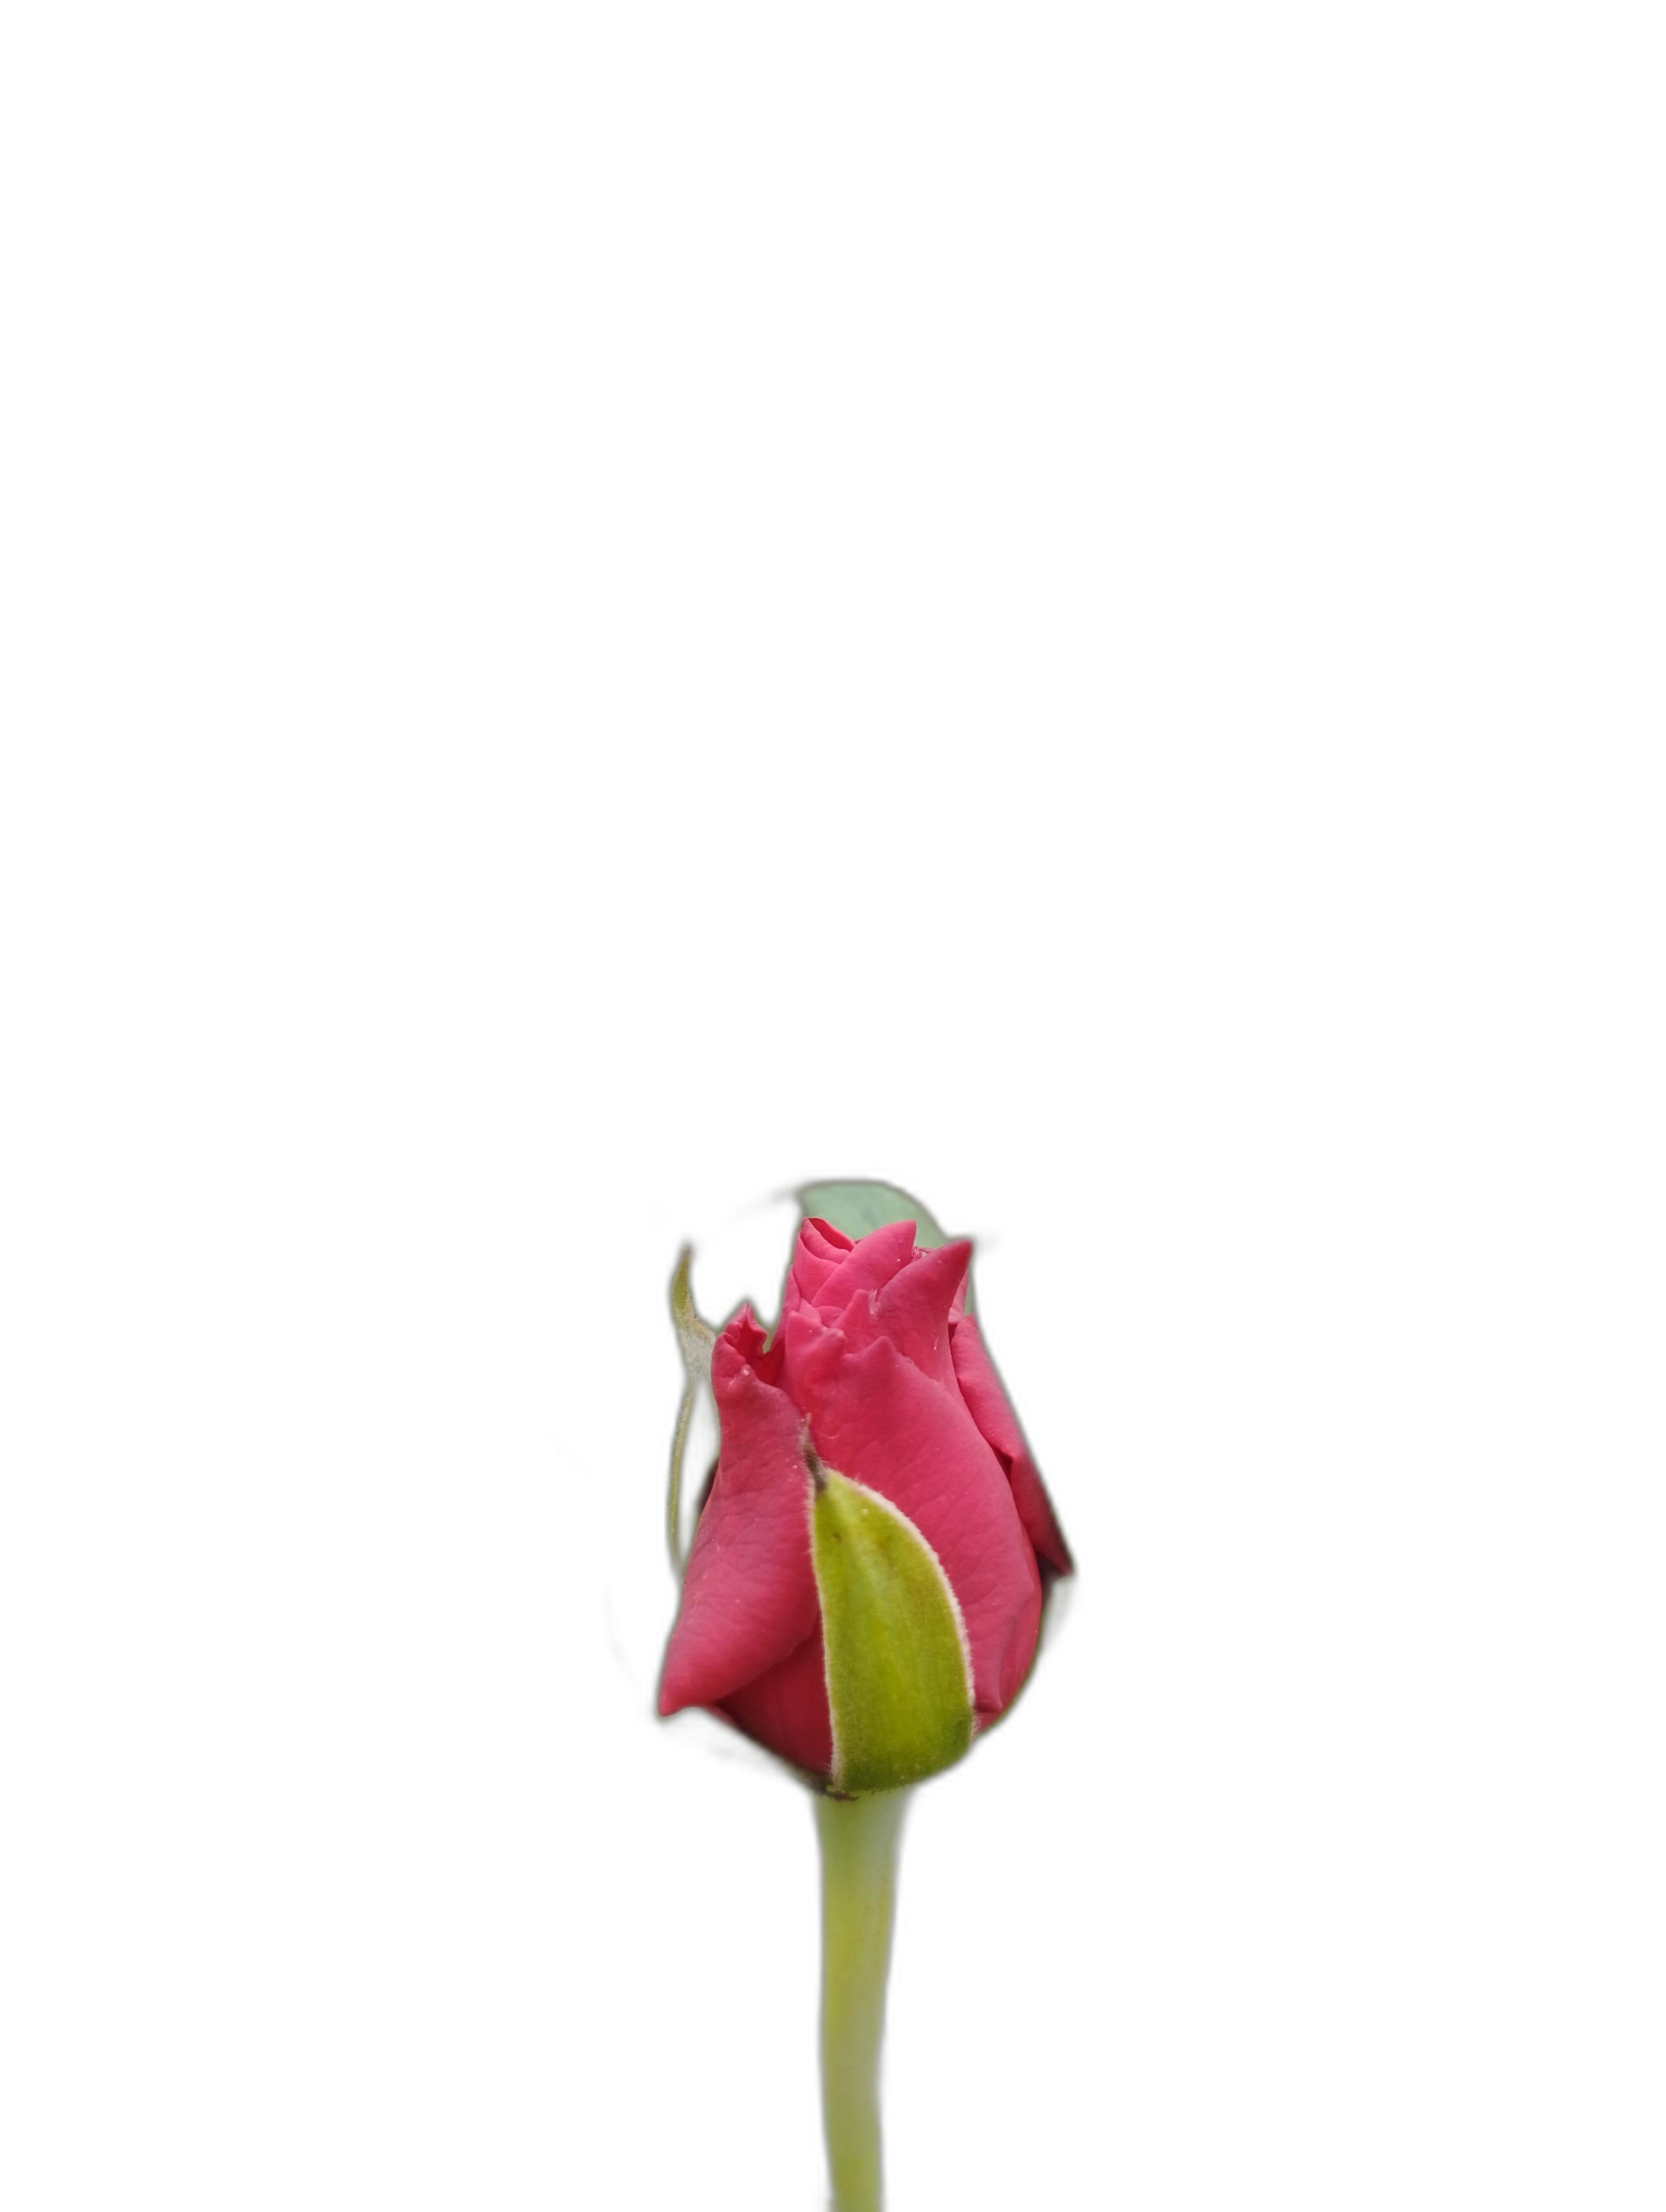
Label: Rose